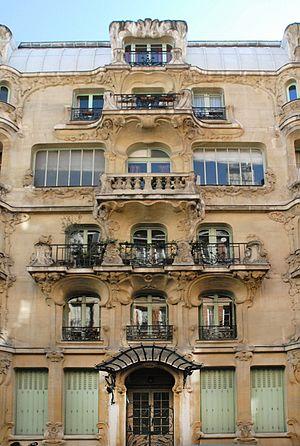
La rue du Champ-de-Mars est une voie du 7ᵉ arrondissement de Paris, en France.